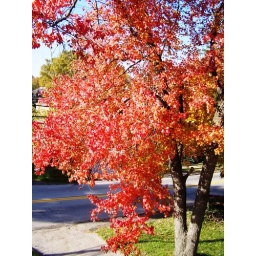
Tree outside the window in my old house